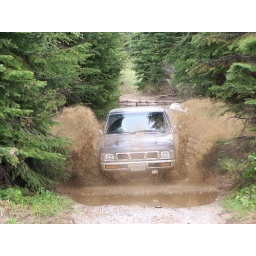
Having fun in the water with my truck